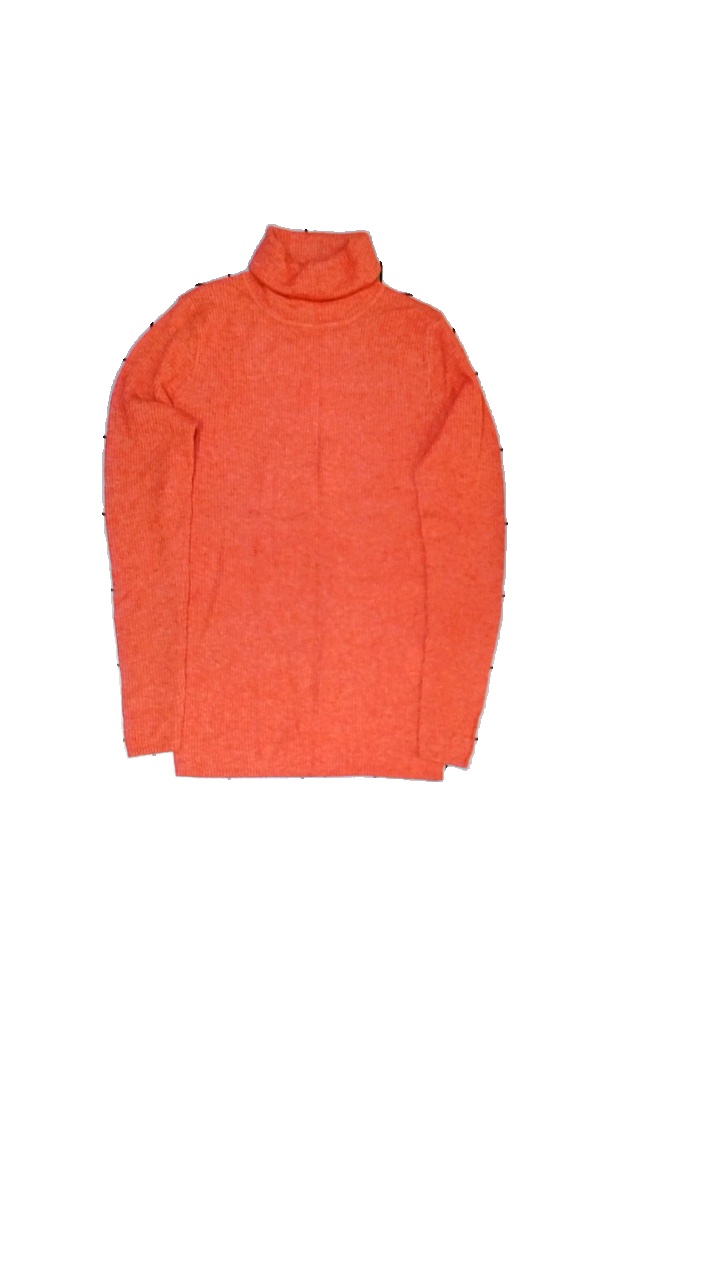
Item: Top (Ladies)
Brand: Va Vite
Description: Ribbad långärmad turtle neck tröja
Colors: Orange
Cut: Turtle neck
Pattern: Other
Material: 60% ull 40% bomull
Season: All
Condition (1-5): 5
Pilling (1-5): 5
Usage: Reuse
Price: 50-100